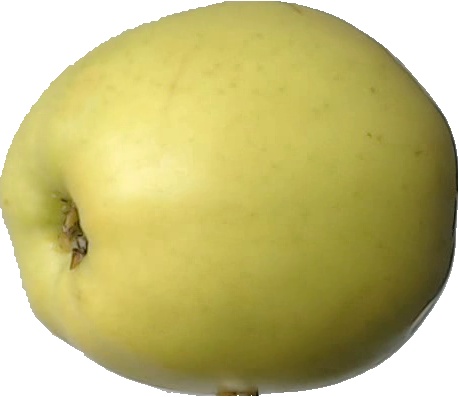
Label: apple_golden_2